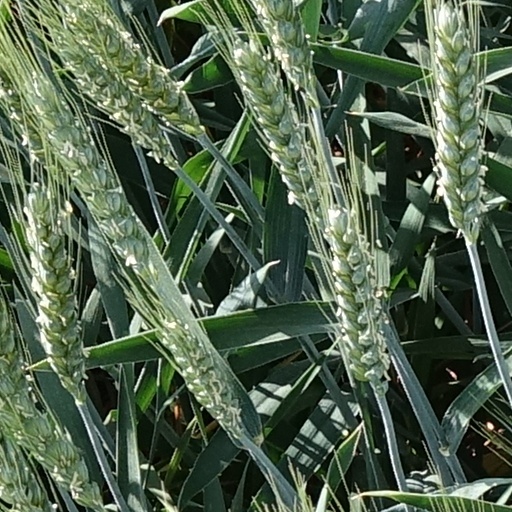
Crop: wheat